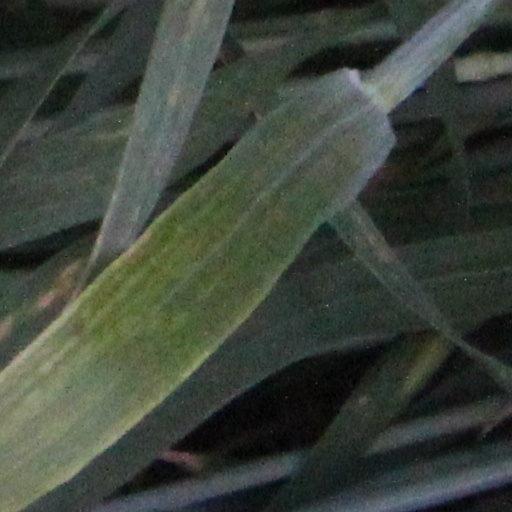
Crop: wheat